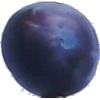
Label: Plum 3